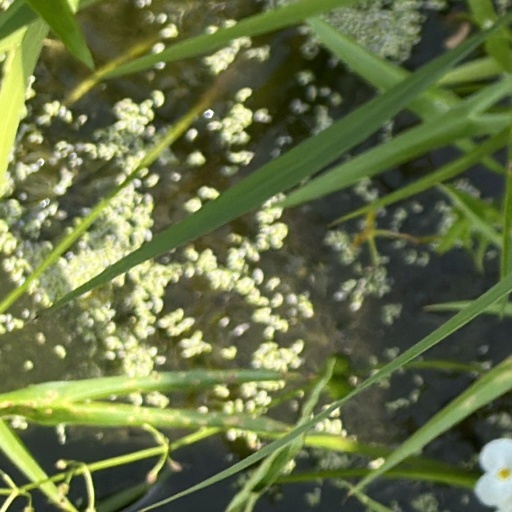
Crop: rice